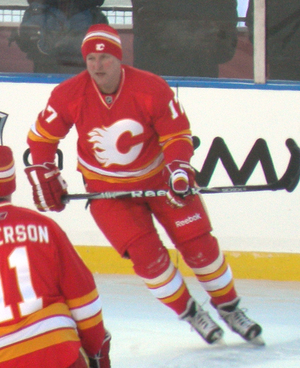
Jiří Hrdina est un joueur professionnel de hockey sur glace. Triple champion de la Coupe Stanley en 1989 avec les Flames de Calgary puis avec les Penguins de Pittsburgh en 1991 et 1992, il est aujourd'hui reconverti dans le monde du hockey en tant que recruteur pour les Stars de Dallas. Il a également connu une belle carrière internationale avec notamment une médaille d'or au championnat du monde de 1985 disputé dans sa ville natale et une médaille d'argent aux Jeux olympiques de 1984.